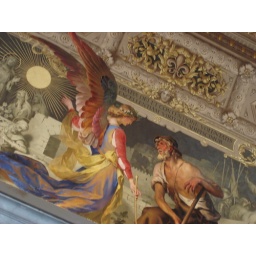
detail of the angel in a blue dress